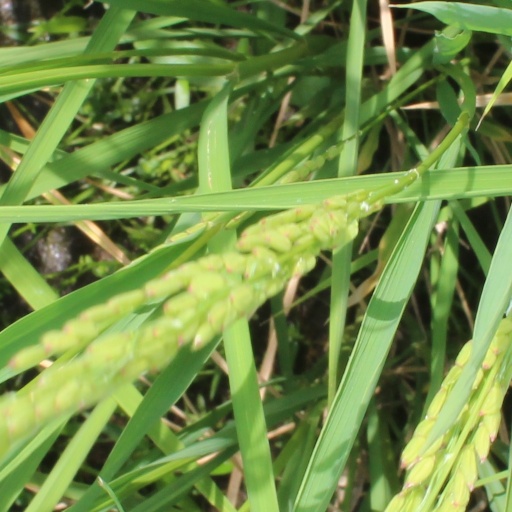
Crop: rice